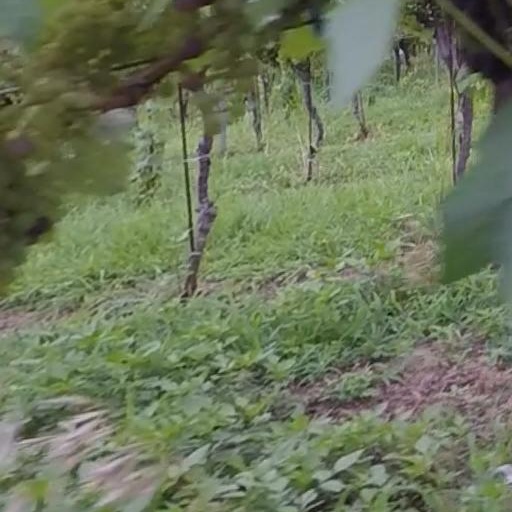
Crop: grape